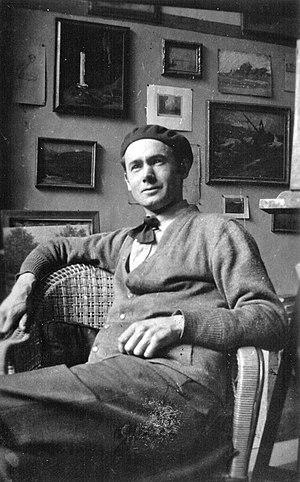
Rodophe Duguay dans son atelier à Paris en 1925
Rodolphe Duguay est un peintre, dessinateur, graveur et illustrateur canadien.